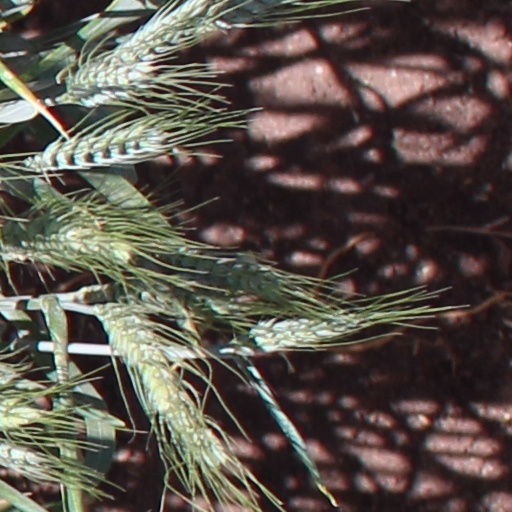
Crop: wheat